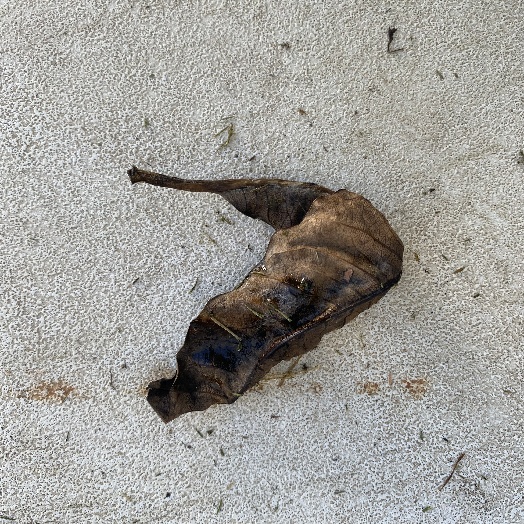
Label: Vegetation